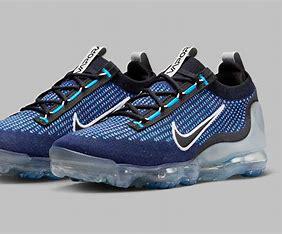
Brand: Nike
Model: Air Vapormax 2021 FK